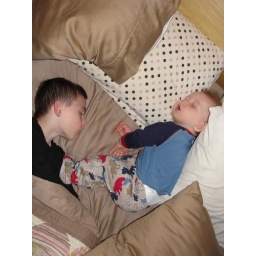
Brian is away this week so the boys are sleeping in his spot